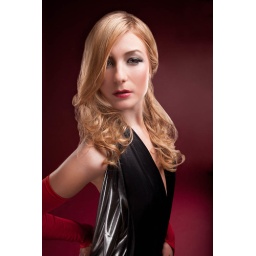
Perfect blonde in a black dress on red background